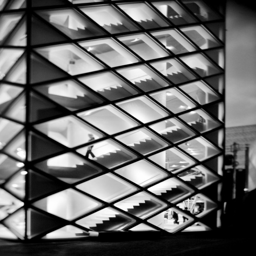
a modern beehive with its geometric patterns over translucent glass